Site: brandenburg
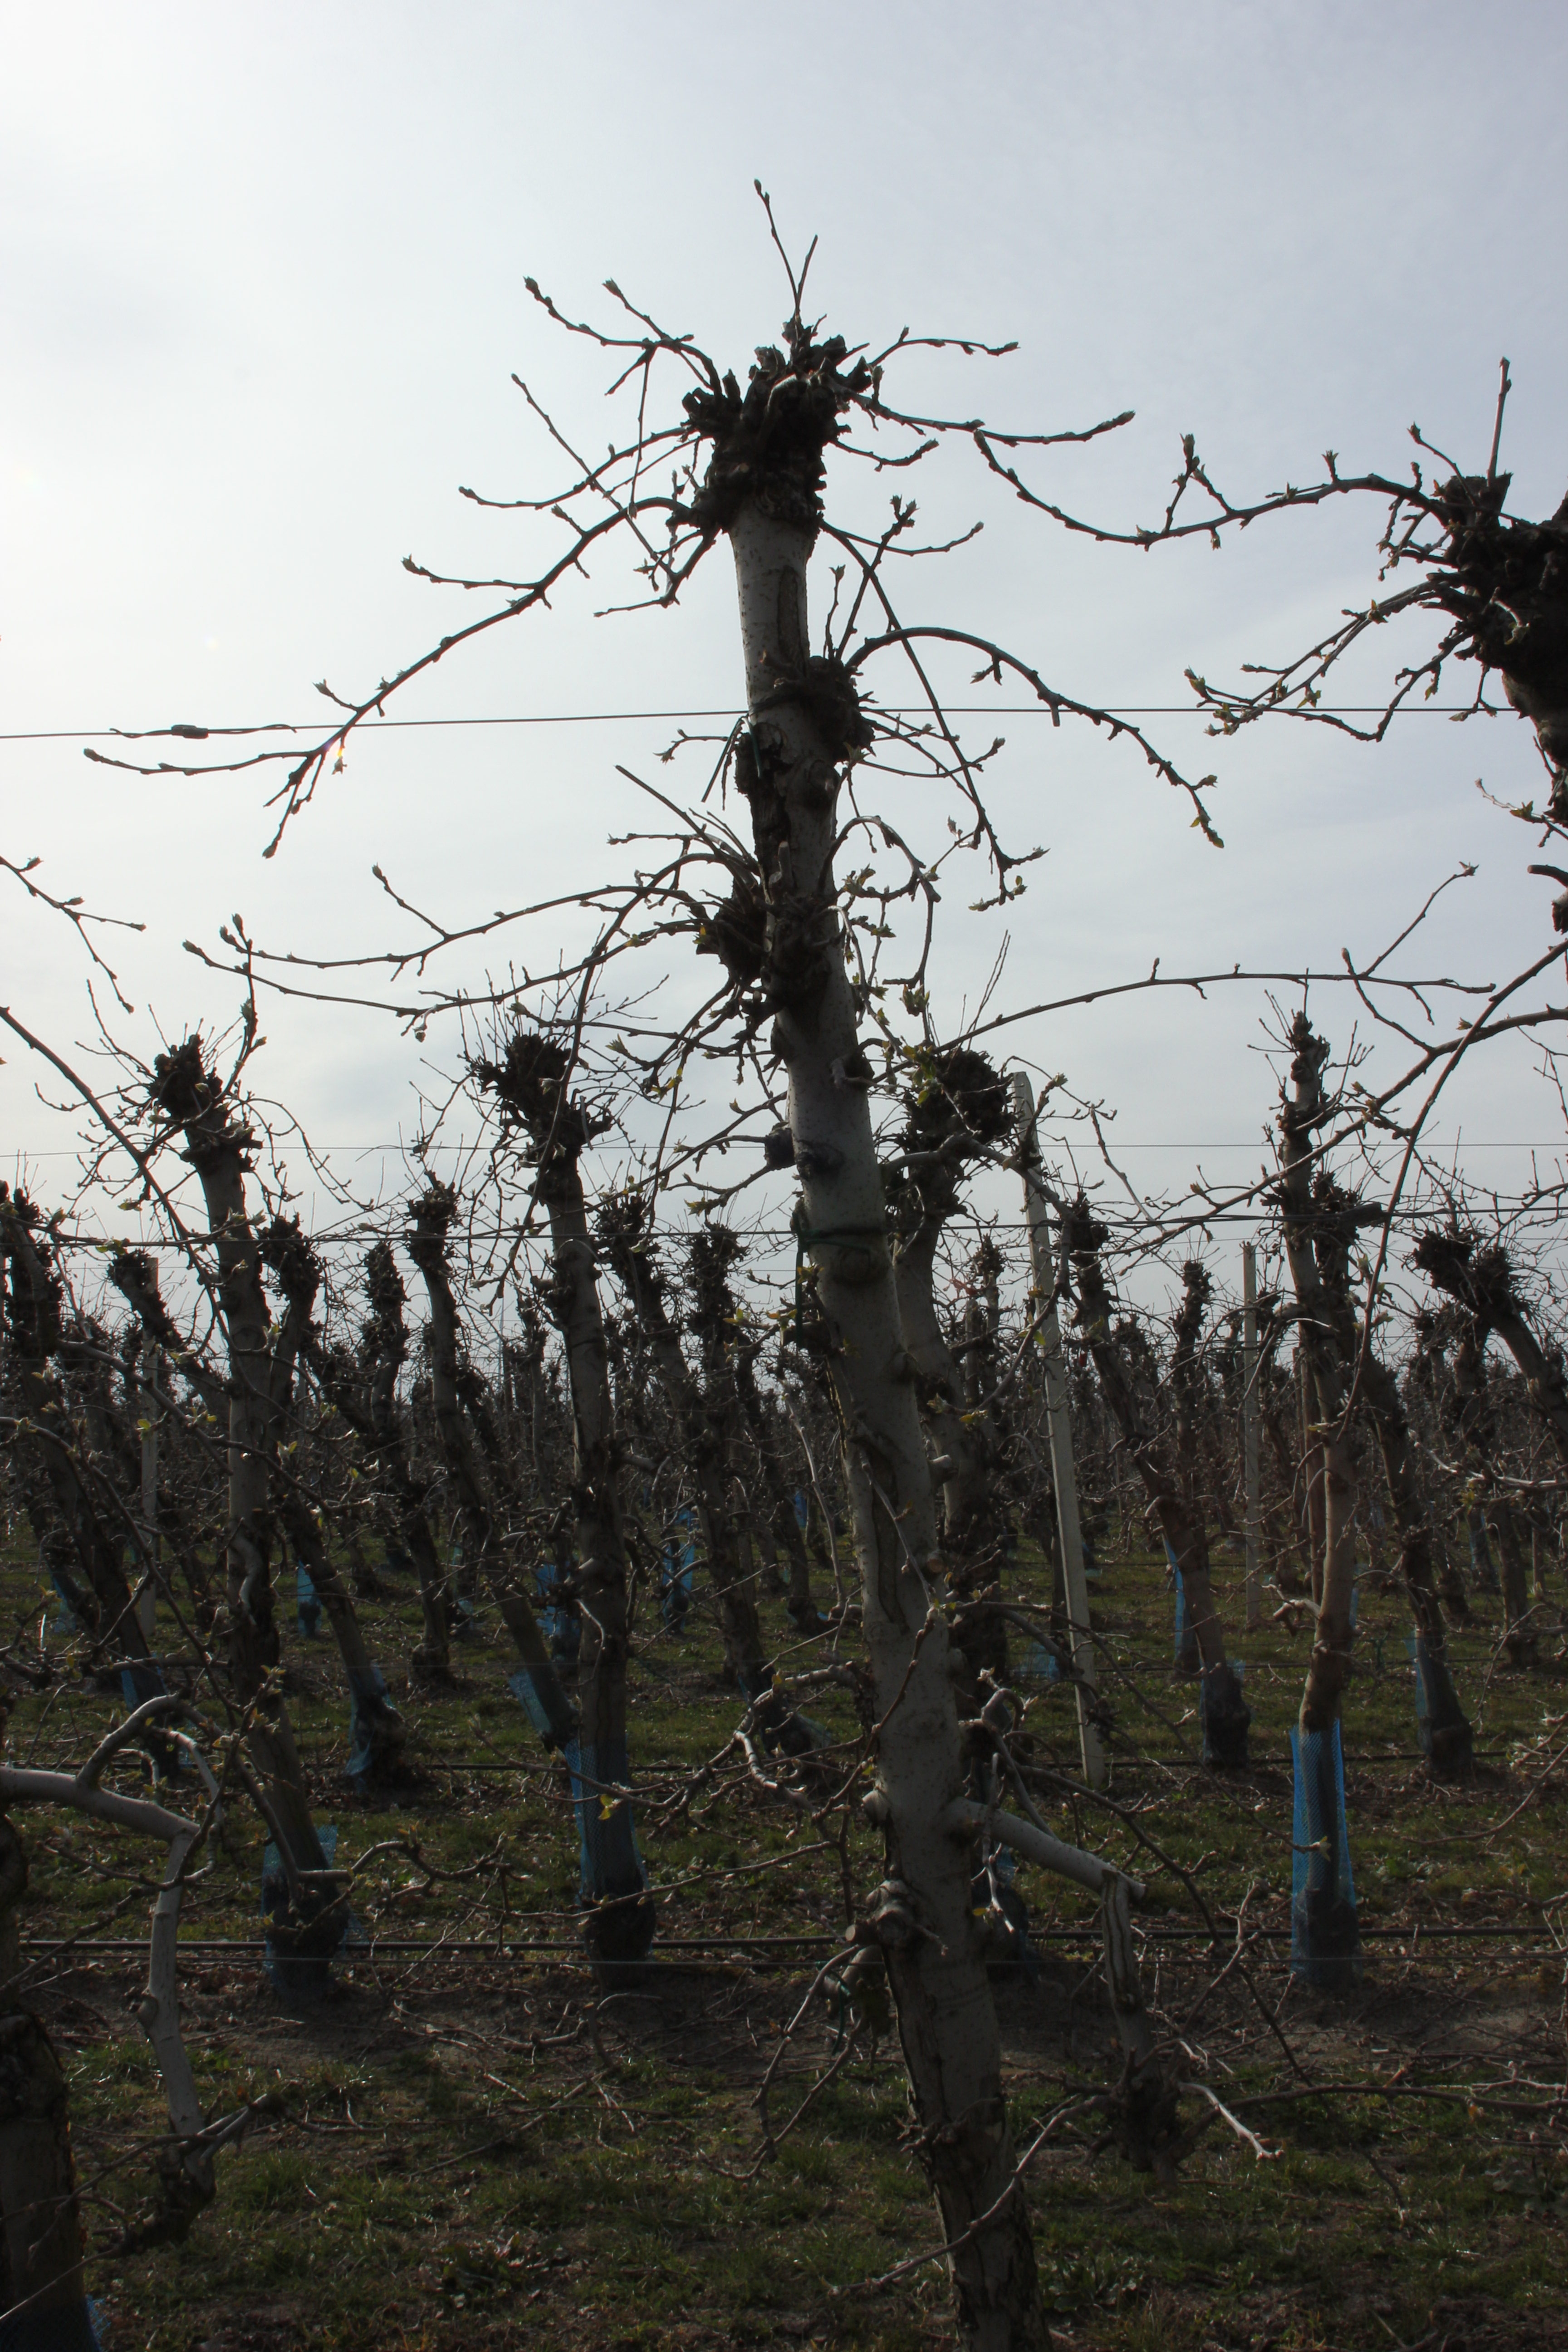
Growth stage (BBCH 54): Inflorescence emergence